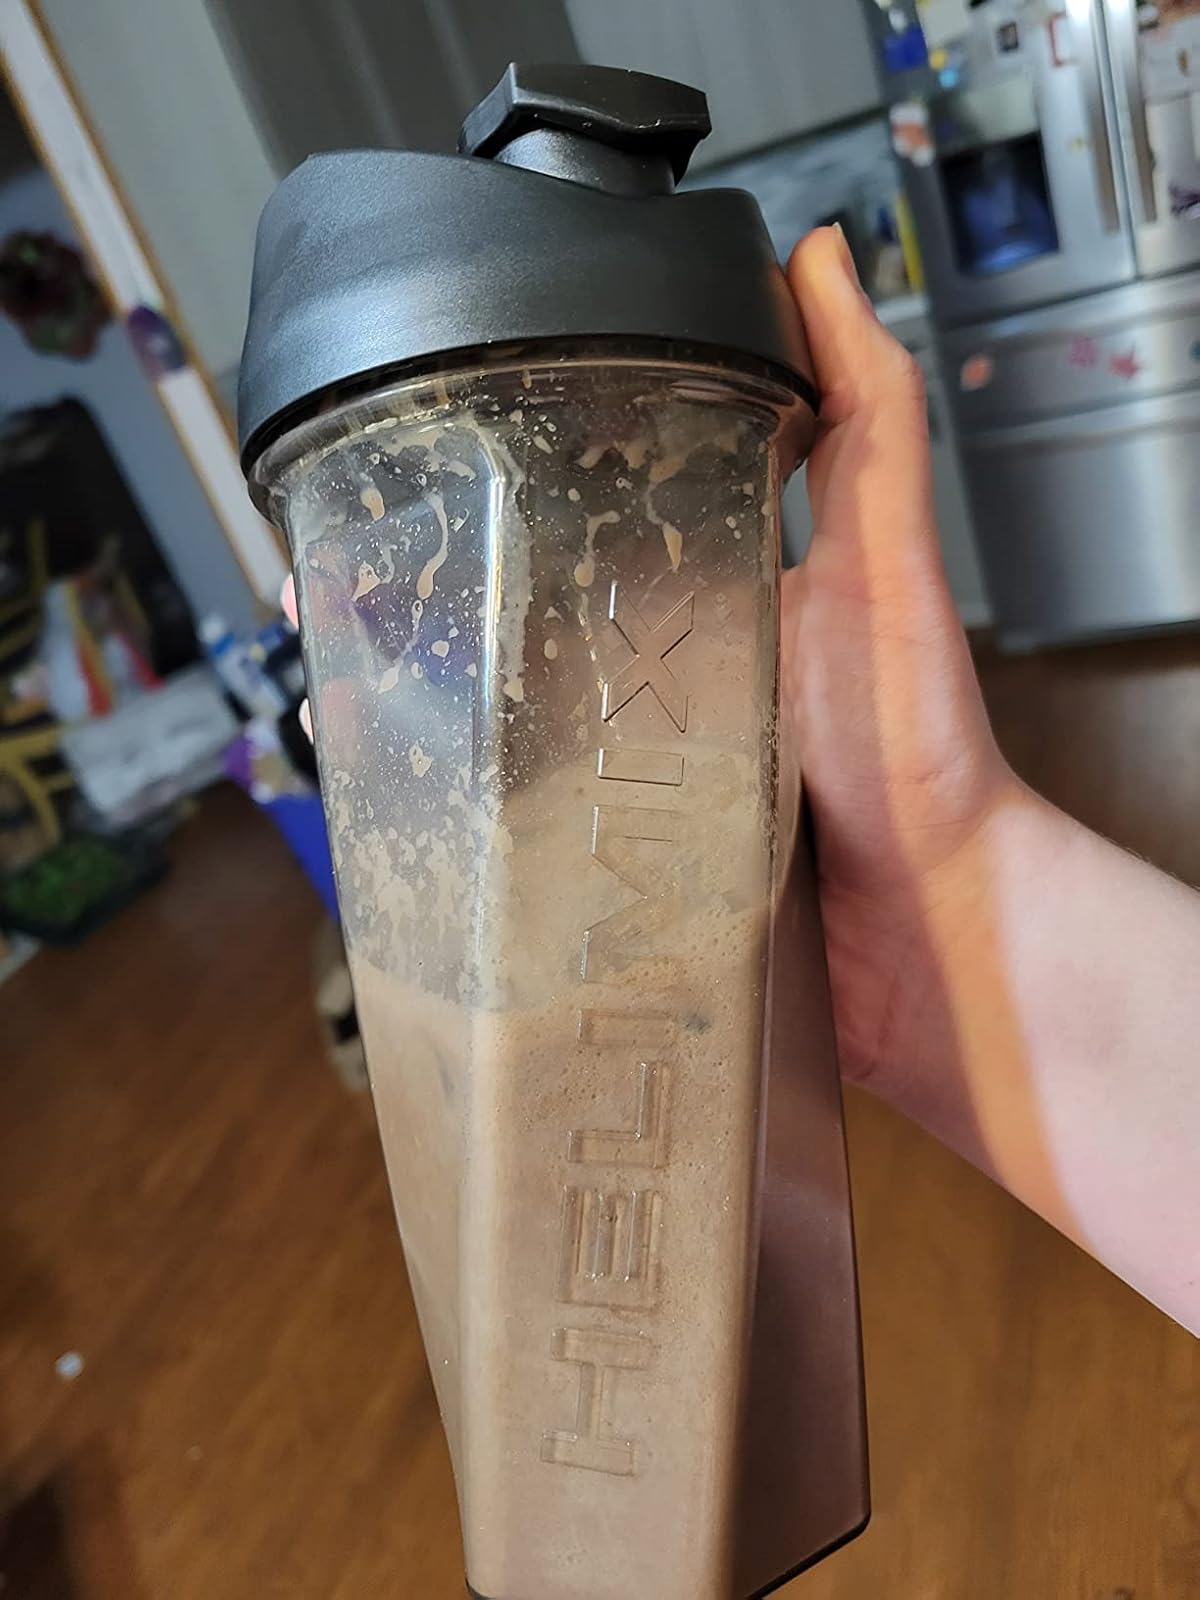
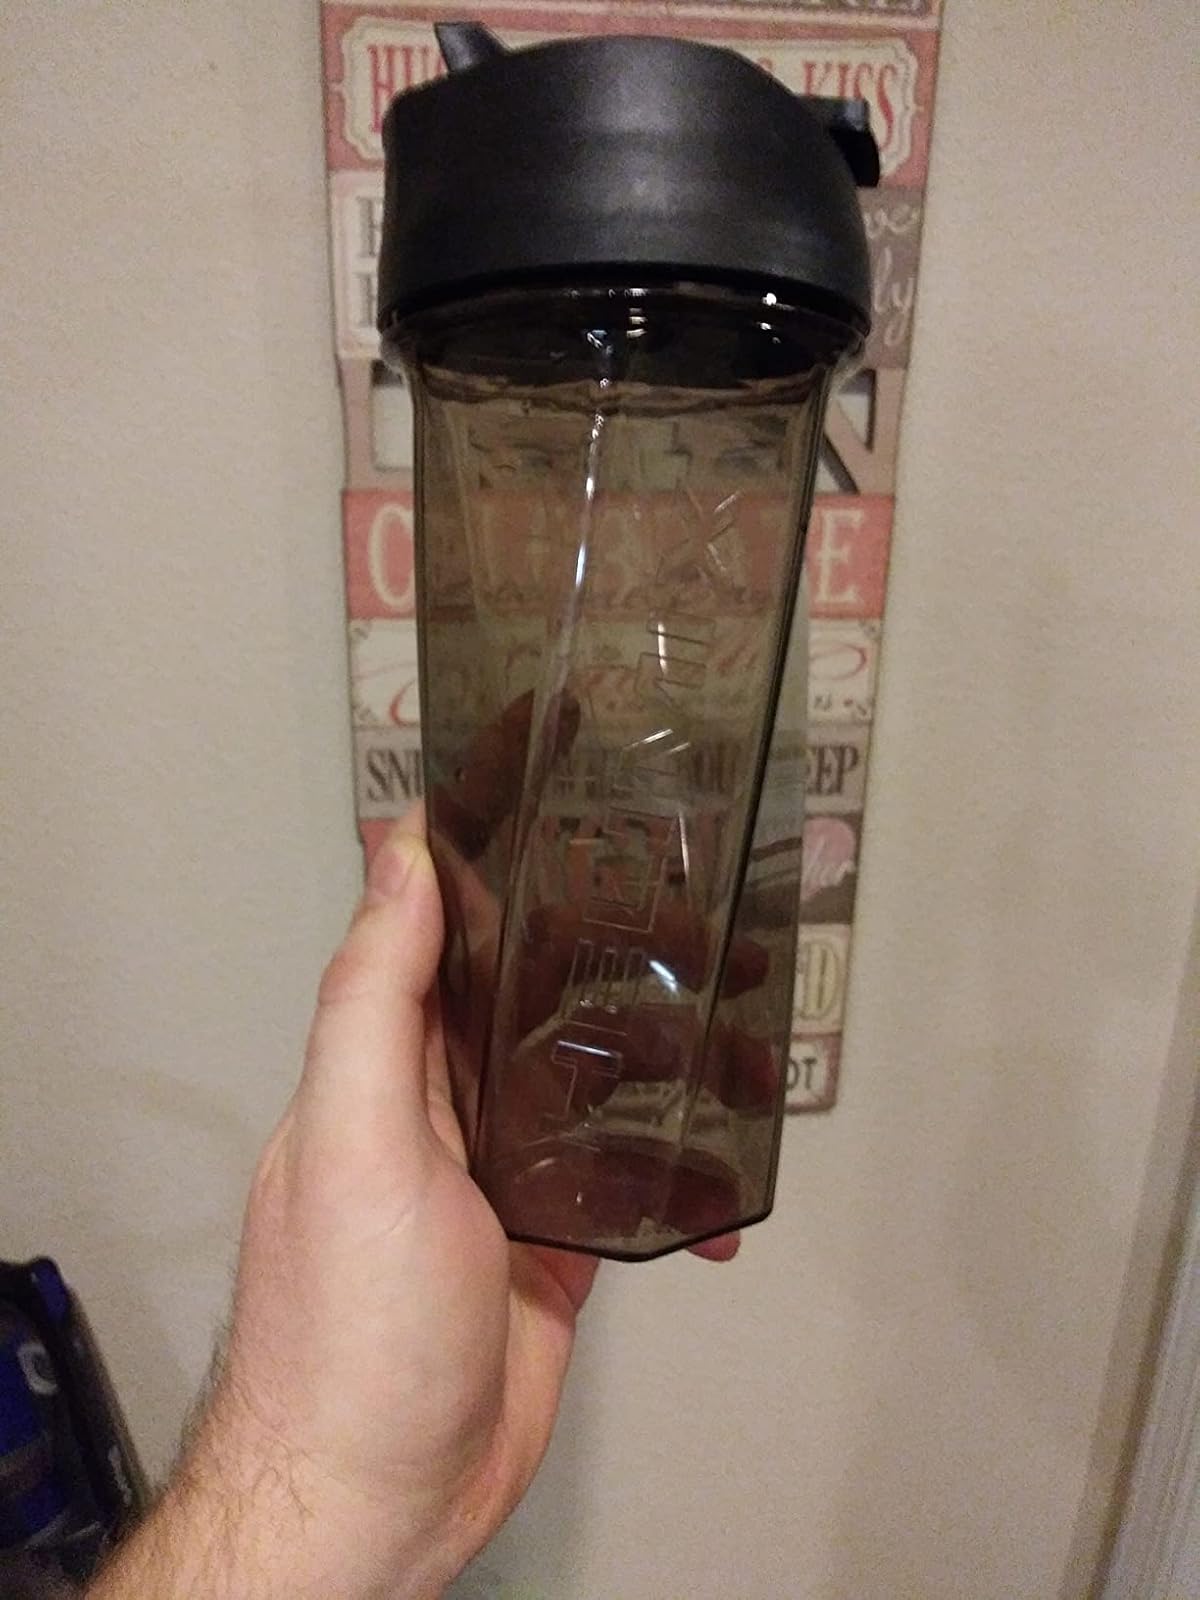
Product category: items_blender
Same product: yes